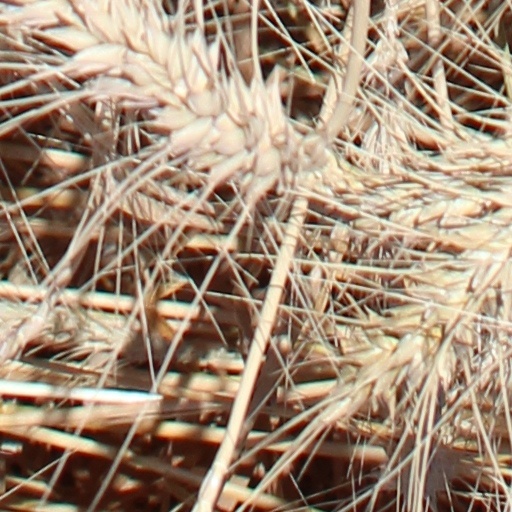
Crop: wheat